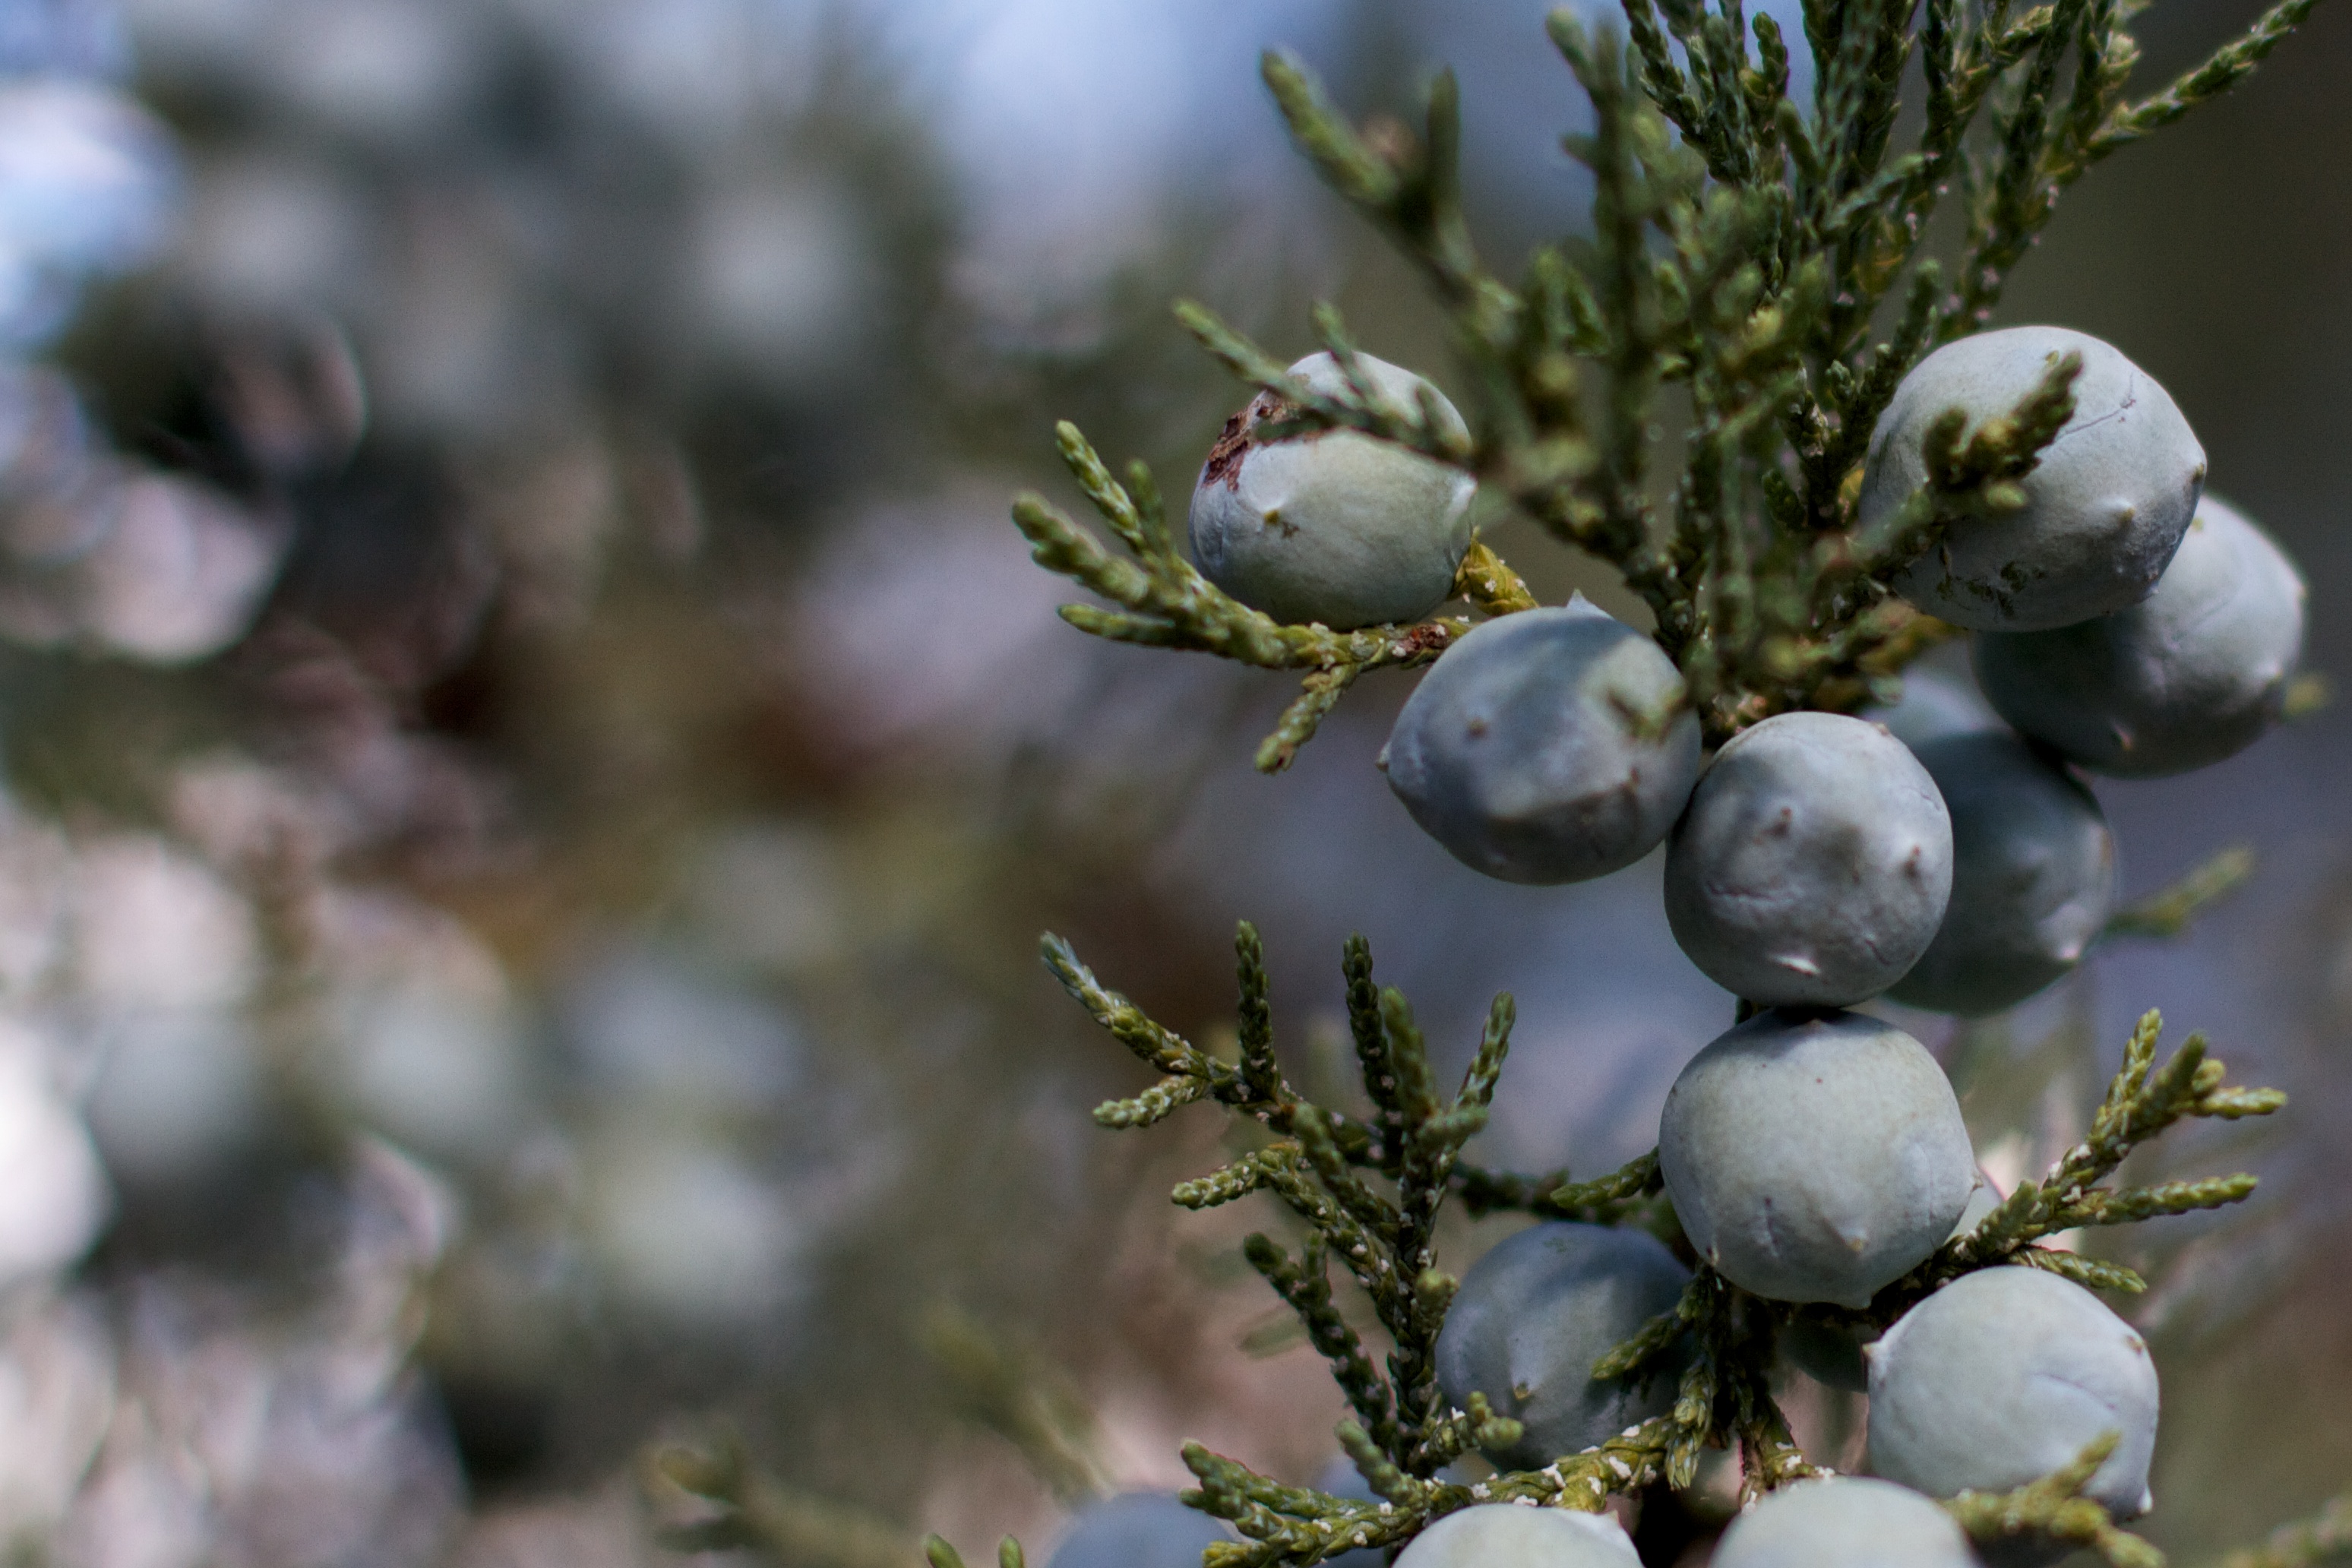
tree, nature, branch, blossom, winter, plant, fruit, berry, leaf, flower, frost, food, spring, produce, autumn, botany, fir, flora, season, twig, conifer, close up, spruce, shrub, macro photography, prunus spinosa, woody plant, land plant